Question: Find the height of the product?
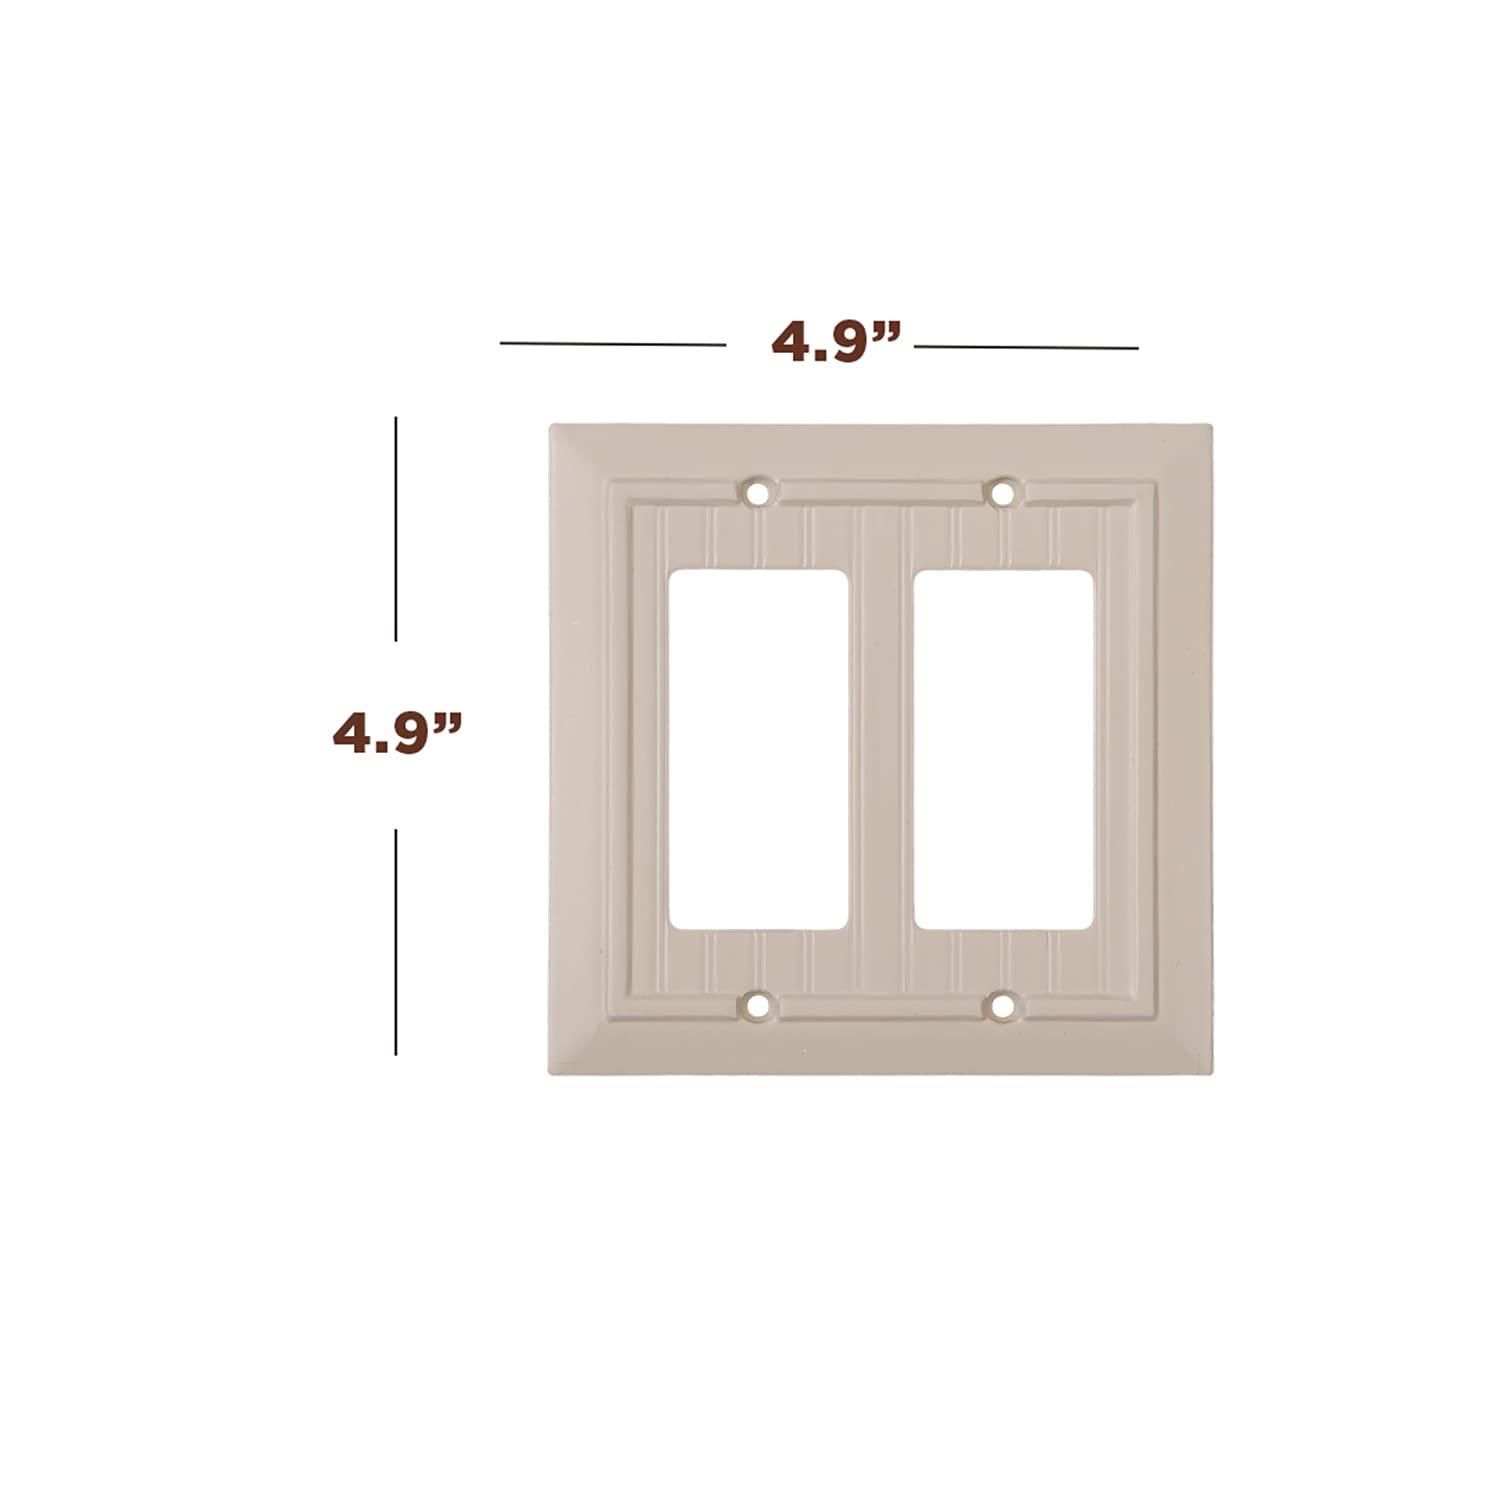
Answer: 4.9 inch